Librado Azcona

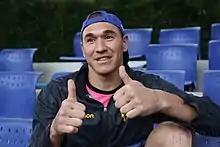

Daniel Librado Azcona Salinas (born January 18, 1984) is a Paraguayan footballer who plays as a goalkeeper.